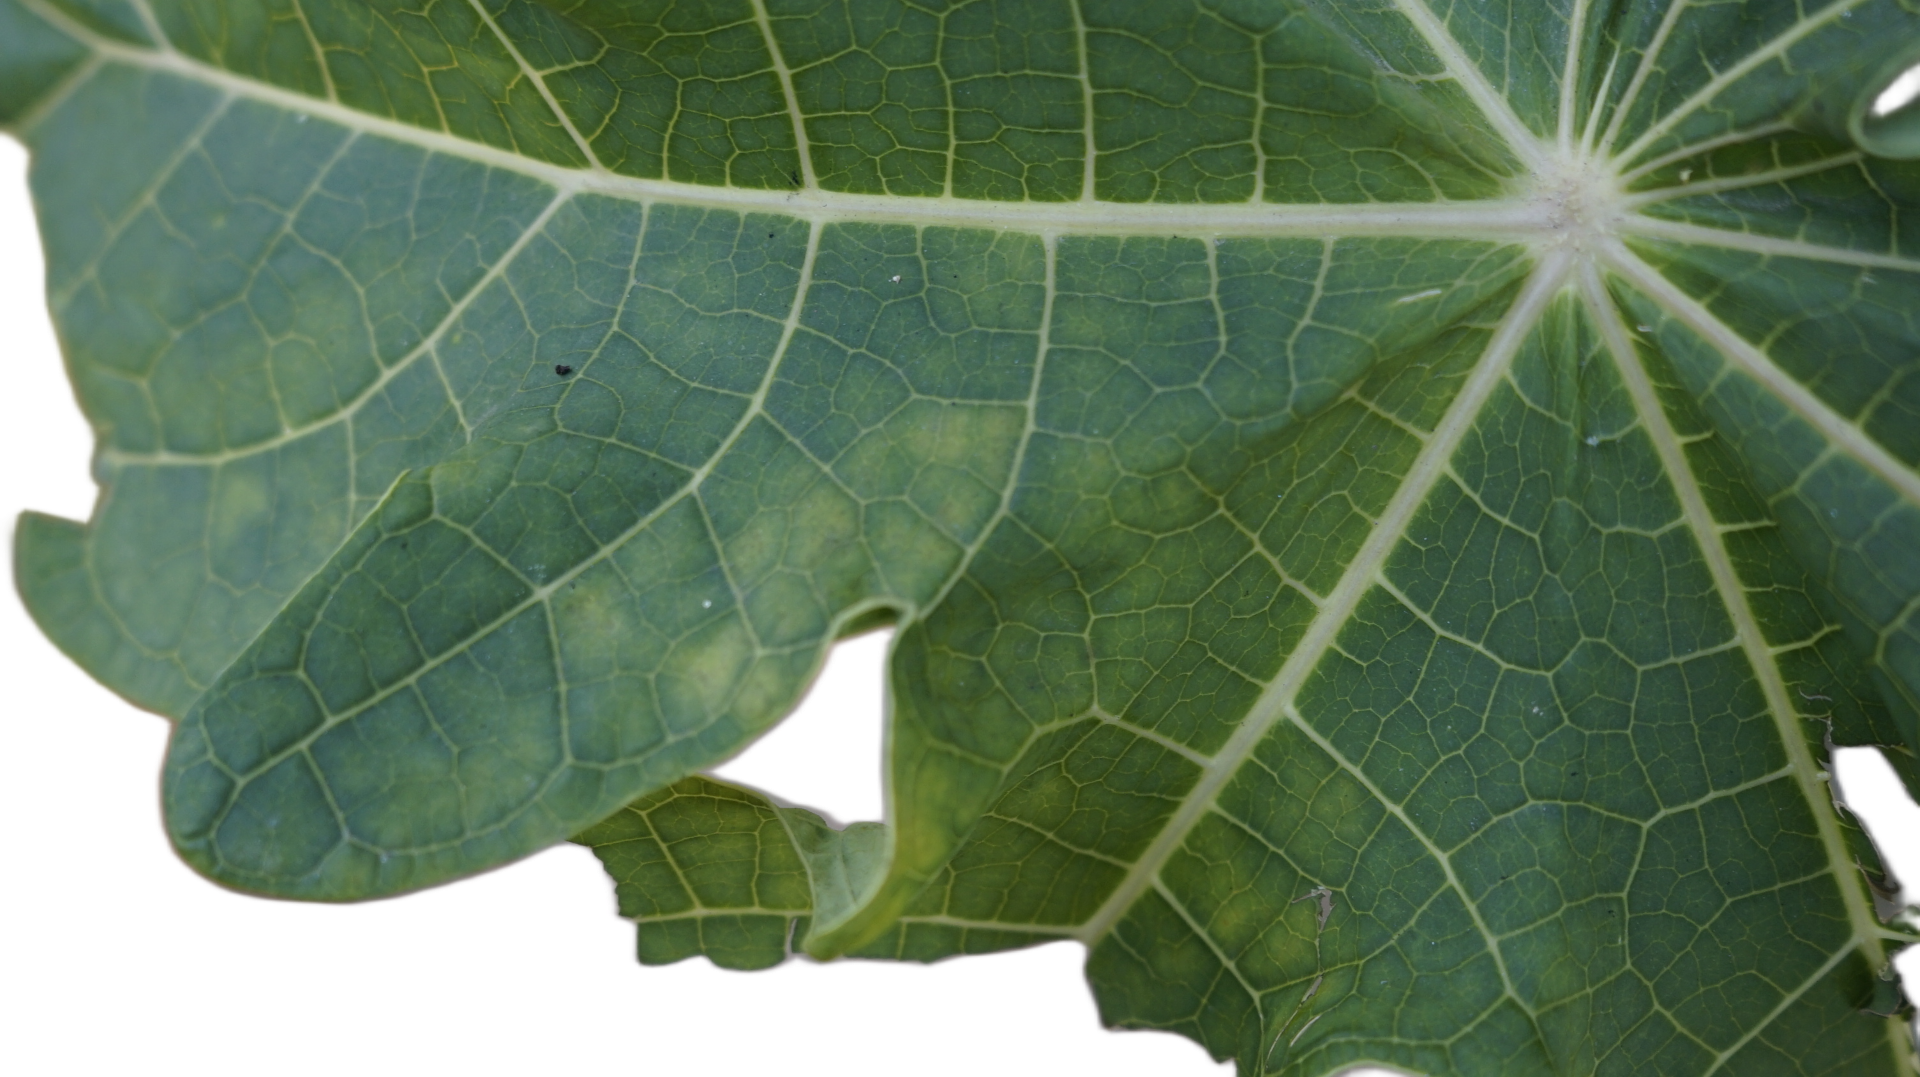
Crop: Papaya
Label: Mosaic_Virus